Sakuragichō Station

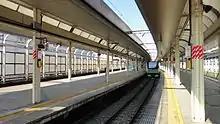
The view from the south end of platforms 1 and 2, with a Yokohama Line E233-6000 series EMU awaiting departure from platform 3, January 2015

The JR East station consists of two elevated island platforms serving three tracks.